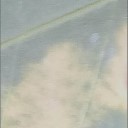
Label: Leaf_rust